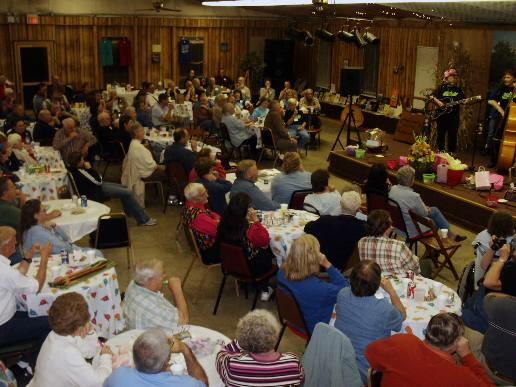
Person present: Yes